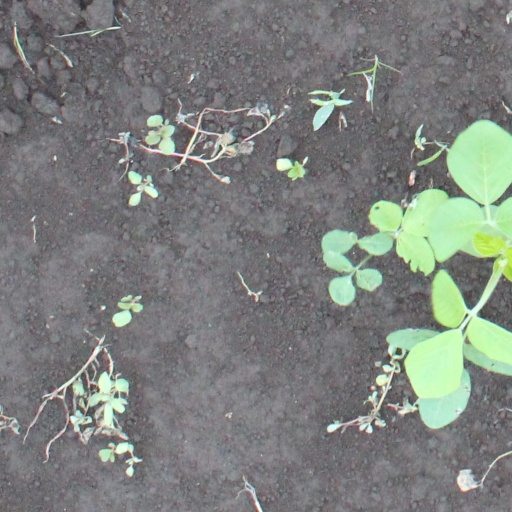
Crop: soybean